Trichophyton verrucosum

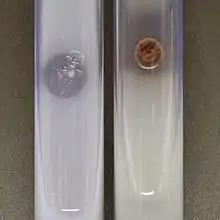
"Trichophyton verrucosum" (L) and "T. violaceum" (R) grown for 7 d on Bromocresol purple milk solids glucose agar at 37 C.

In preparing samples for diagnosis, a scraping of the skin from the active border of infection is taken, and is inoculated directly onto the test medium. "Trichophyton verrucosum" is auxotrophic for inositol and thiamine, and as such can be distinguished from other dermatophytes by observing strong growth on Trichophyton agar 3 (a medium rich in thiamine and inositol) and none to weak growth on Trichophyton agars 1 and 2 (deficient in these nutrients). It will also grow on Sabouraud agar, but only with the addition of yeast extract (which provides the inositol and thiamine it requires). In Bromocresol purple (BCP) milk solids glucose agar, a medium used to distinguish the dermatophytes from bacteria and other organisms by evaluating ammonium production during proteolysis, "T. verrucosum" produces a weakly alkaline result (faint purple) and clearing of milk solids with a characteristic halo on the periphery. Negative test results occur for the urease test, hair perforation test, and casamino acids erythritol albumin agar. In conjunction to physiological tests, contact with cattle should also be used as a criterion due to the zoophilic and occupational nature of the disease. Otherwise, misdiagnosis as pyoderma or bacterial folliculitis can occur, with the prescribed antibacterial treatment having no effect. Indeed, one study found that people infected with "T. verrucosum" had to visit a physician on average of 2.5 times, with 25 days elapsing, before a proper diagnosis was obtained. This may lead to an underestimation of the true number of cases, as many people will recover from the disease before obtaining a proper diagnosis. Looking at the stratum corneum under a microscope may also aid in diagnosis, which is done by adding 10% KOH solution and a Periodic acid-Schiff stain. Swollen chlamydospores 5-10 μm in diameter will appear outside the hair shaft, while skin samples will have swollen spores mixed with dermatophyte filaments.